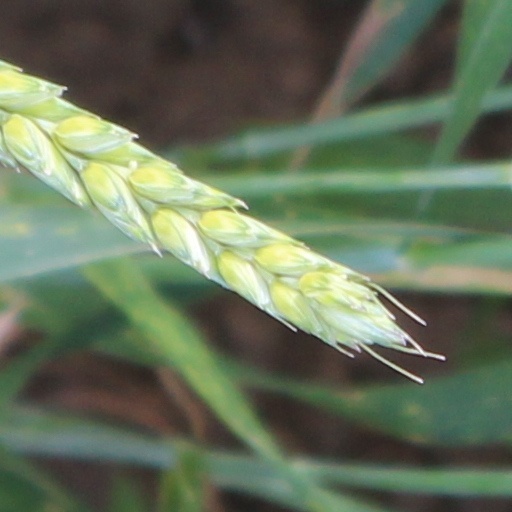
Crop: wheat